Fort Snelling

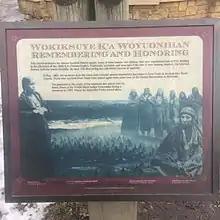
Memorial for the Dakota who were interned and died at Fort Snelling

Two women that had lived enslaved at Fort Snelling sued for their freedom and were set free in 1836. One, named Rachel, was enslaved Lieutenant Thomas Stockton at Fort Snelling from 1830 to 1831, then at Fort Crawford at Prairie du Chien until 1834. When Rachel and her son were sold in St. Louis, she sued, claiming that she had been illegally enslaved in the Minnesota Territory. In 1836 the Missouri Supreme Court ruled in her favor making her a free person. The second woman, Courtney, also sued for freedom in St. Louis. When the Missouri Supreme Court ruled in Rachel's favor, Courtney's enslaver conceded her case as well, and freed Courtney and her son William. Courtney had another son named Godfrey that remained in Minnesota when she was sent to a slave market in St. Louis. He is the only known "Minnesota runaway slave" that ran away from the fort and was taken in by the Dakota. He was involved in the Dakota War and was the first defendant on the docket of the military tribunal for hanging.